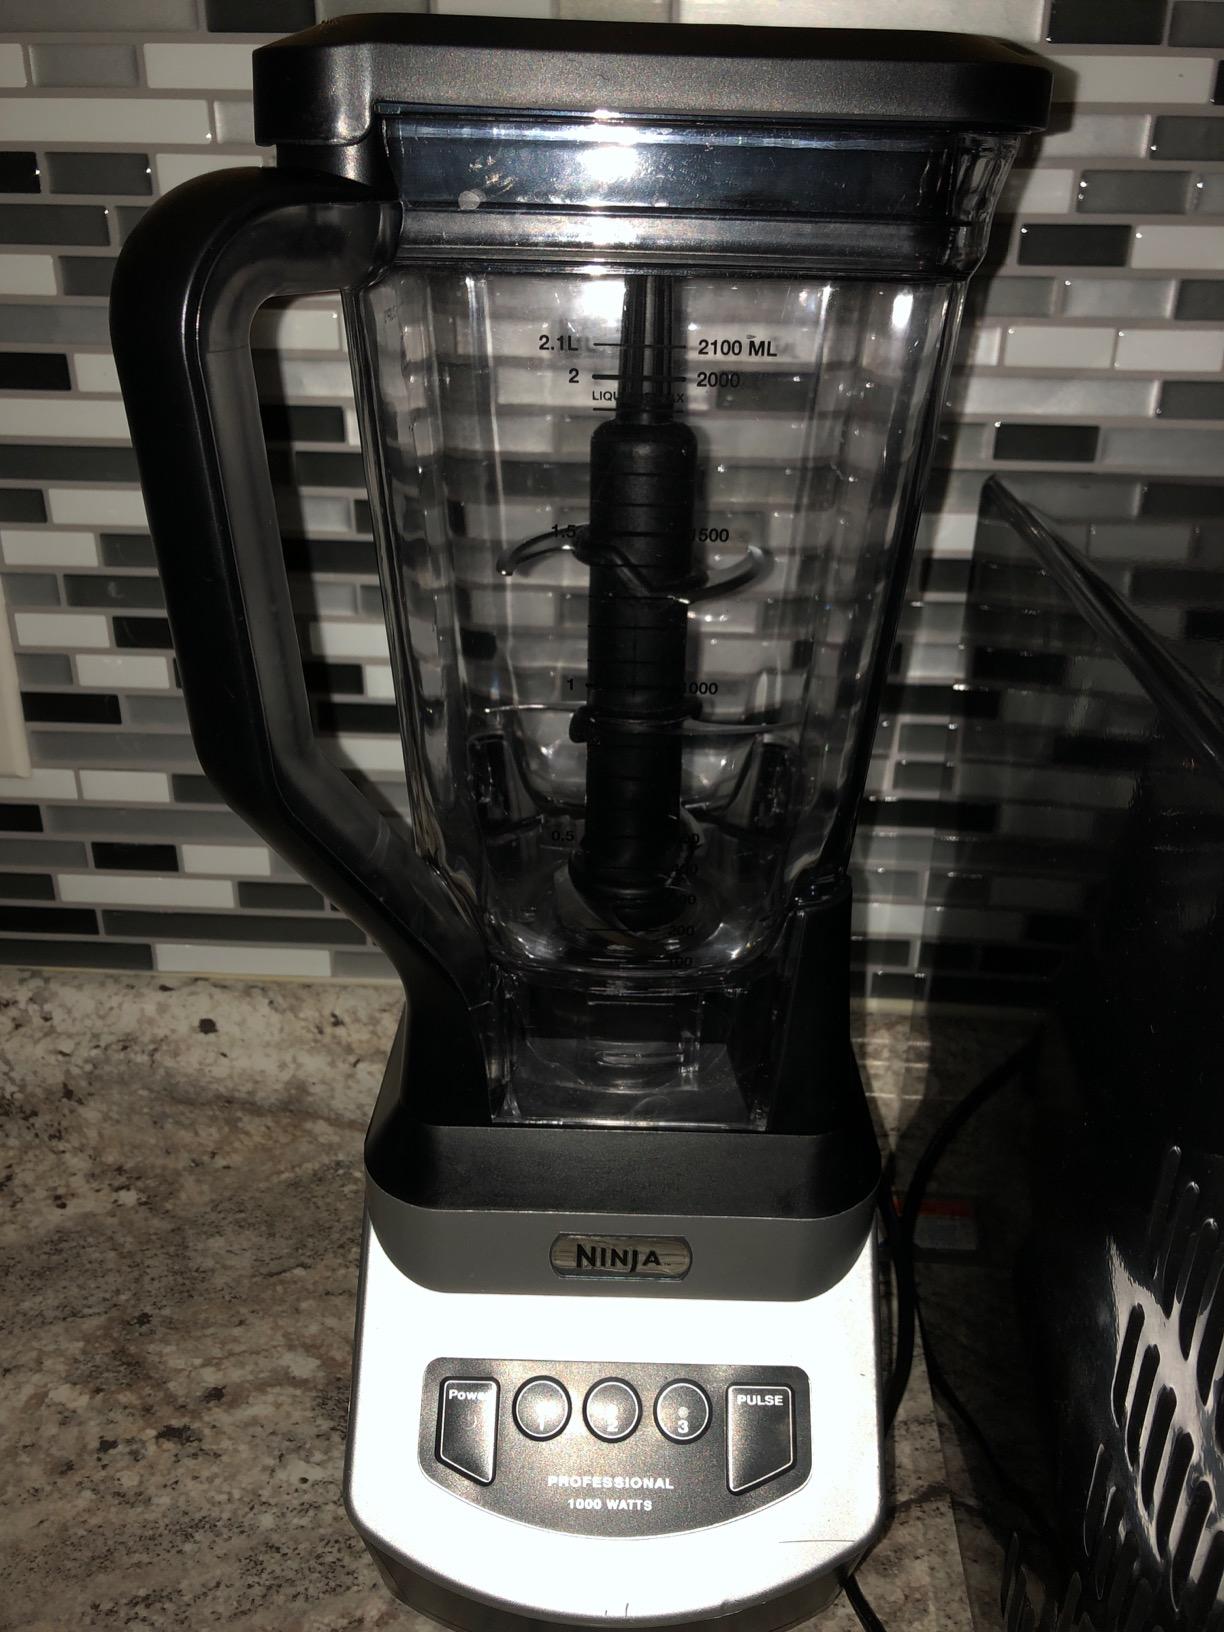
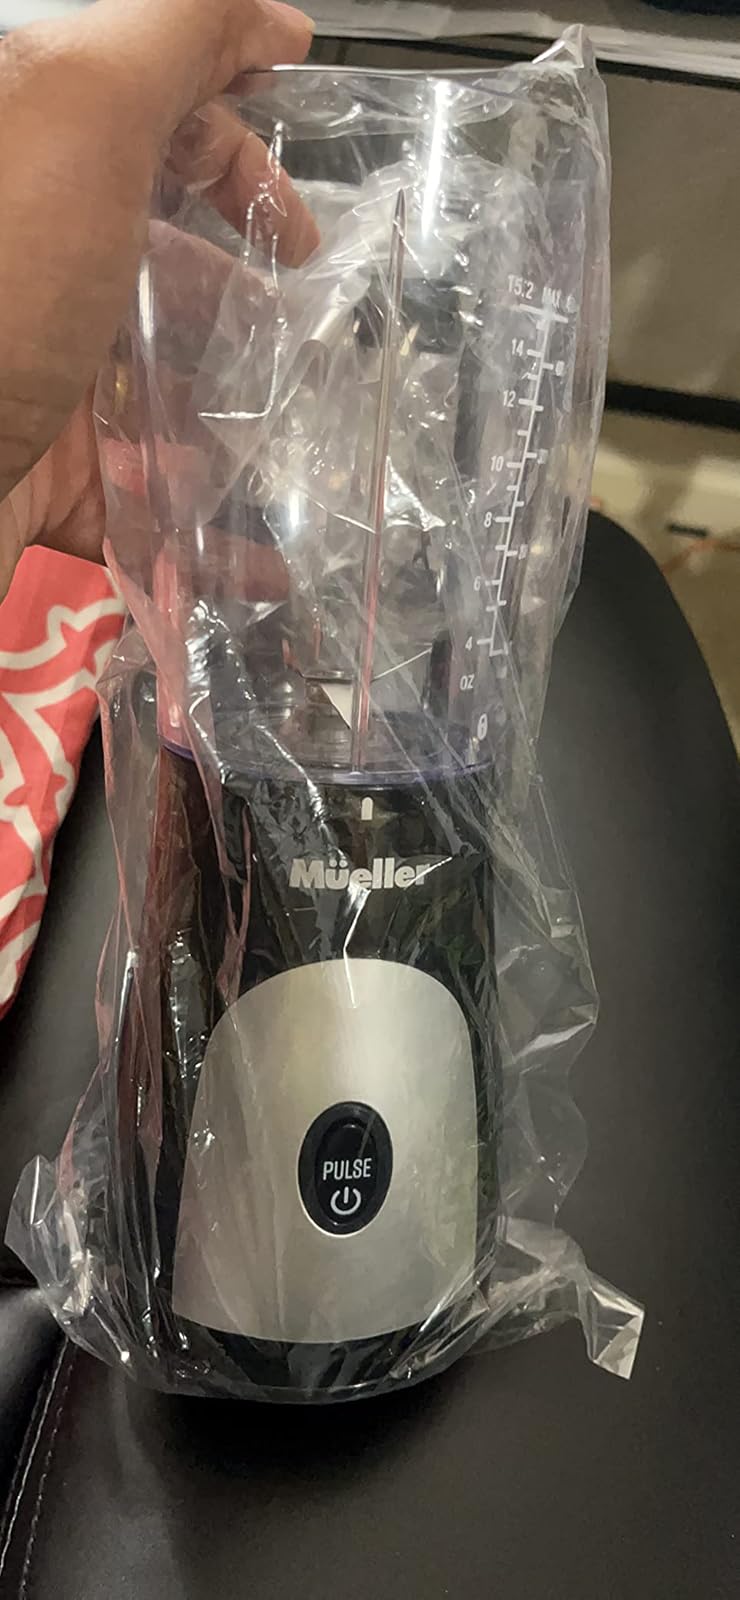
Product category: items_blender
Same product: no